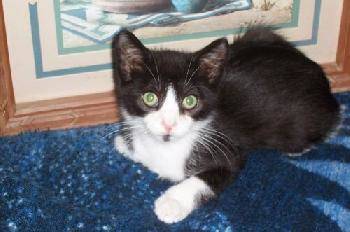
Label: cat